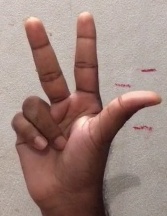
ASL sign: 3